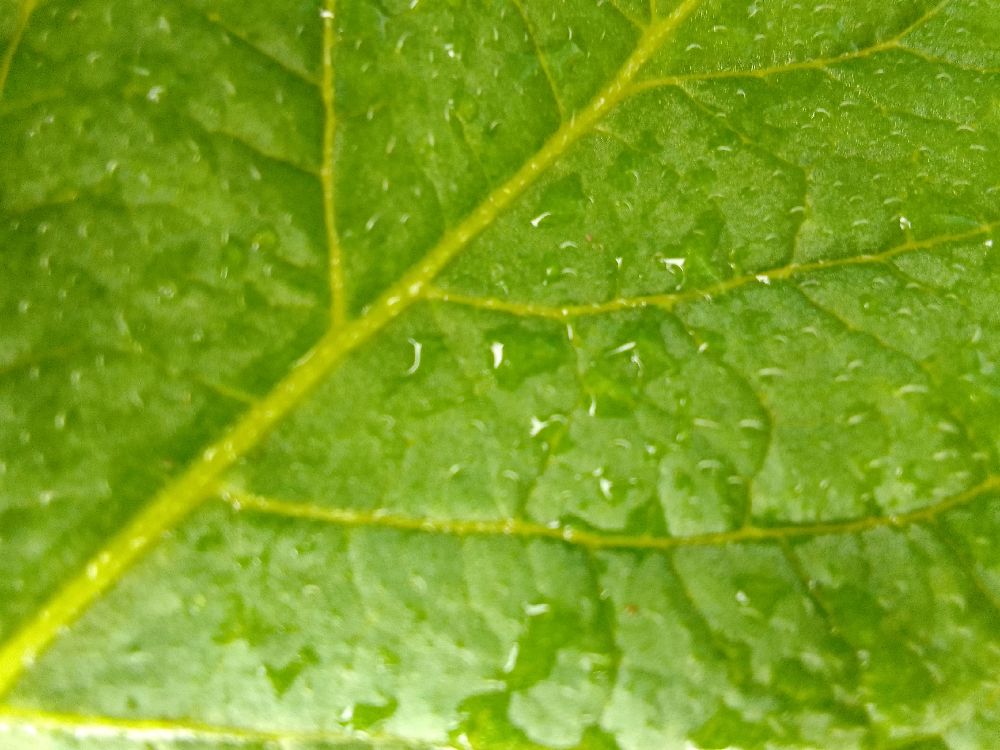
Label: Healthy